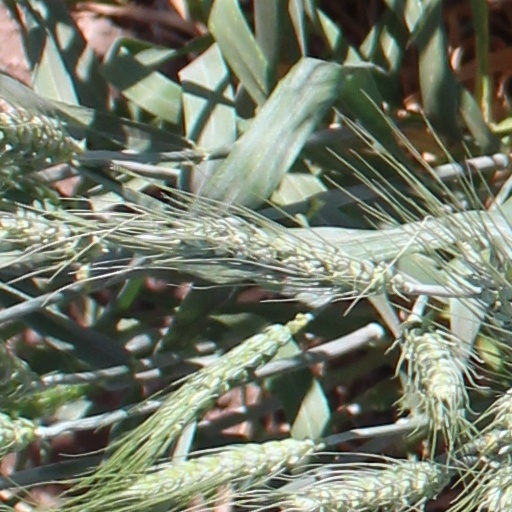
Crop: wheat